Answer in natural language. How many Windows are visible in the scene? Choose between the following options: 4, 2, 1, 0 or 3
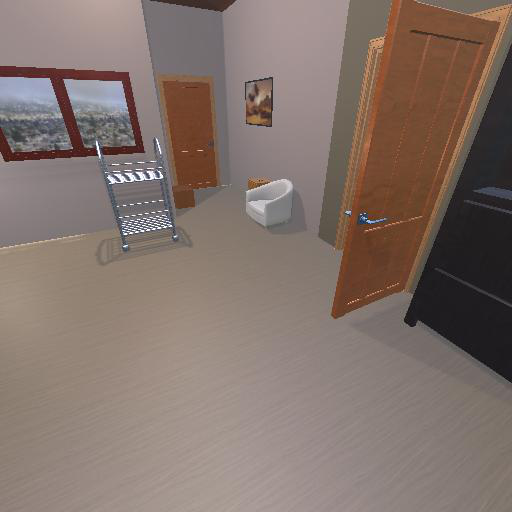
<answer>1</answer>